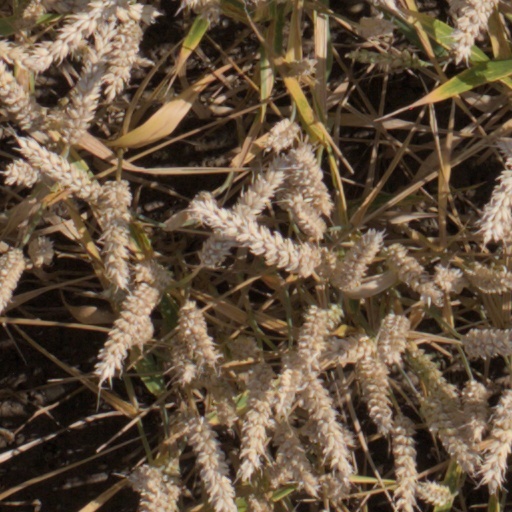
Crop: wheat